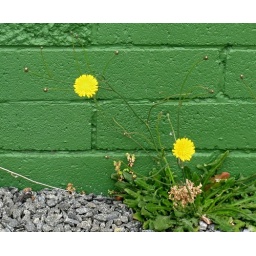
The yellow hawkbit flowers glow against the green background. Long live weeds!